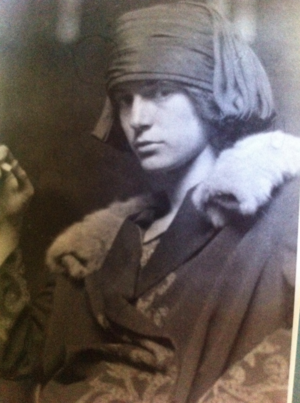
Ethel Schwabacher, née le 20 mai 1903 à New York et morte le 25 novembre 1984 dans la même ville, est une peintre américaine.